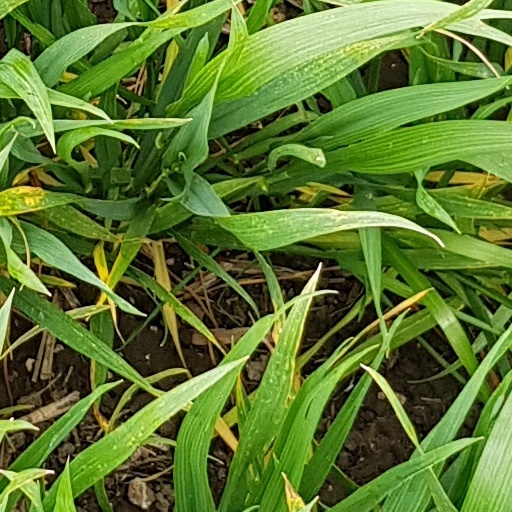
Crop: wheat